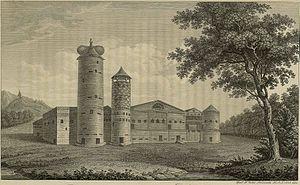
La famille Stroganov ou Strogonov ou Stroganoff, était une famille de commerçants, d'industriels, de propriétaires fonciers, et d'hommes d'État russes du XVIᵉ au XXᵉ siècle qui ont été anoblis.
Anikeï Fiodorovitch Stroganov, en alphabet cyrillique : Аникей Фёдорович Строганов, né le 4 novembre 1488 à Novgorod, décédé le 2 septembre 1570 au monastère de Solvytchegodsk.